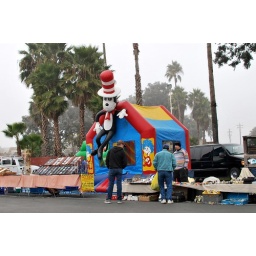
cat in the hat at the flea market